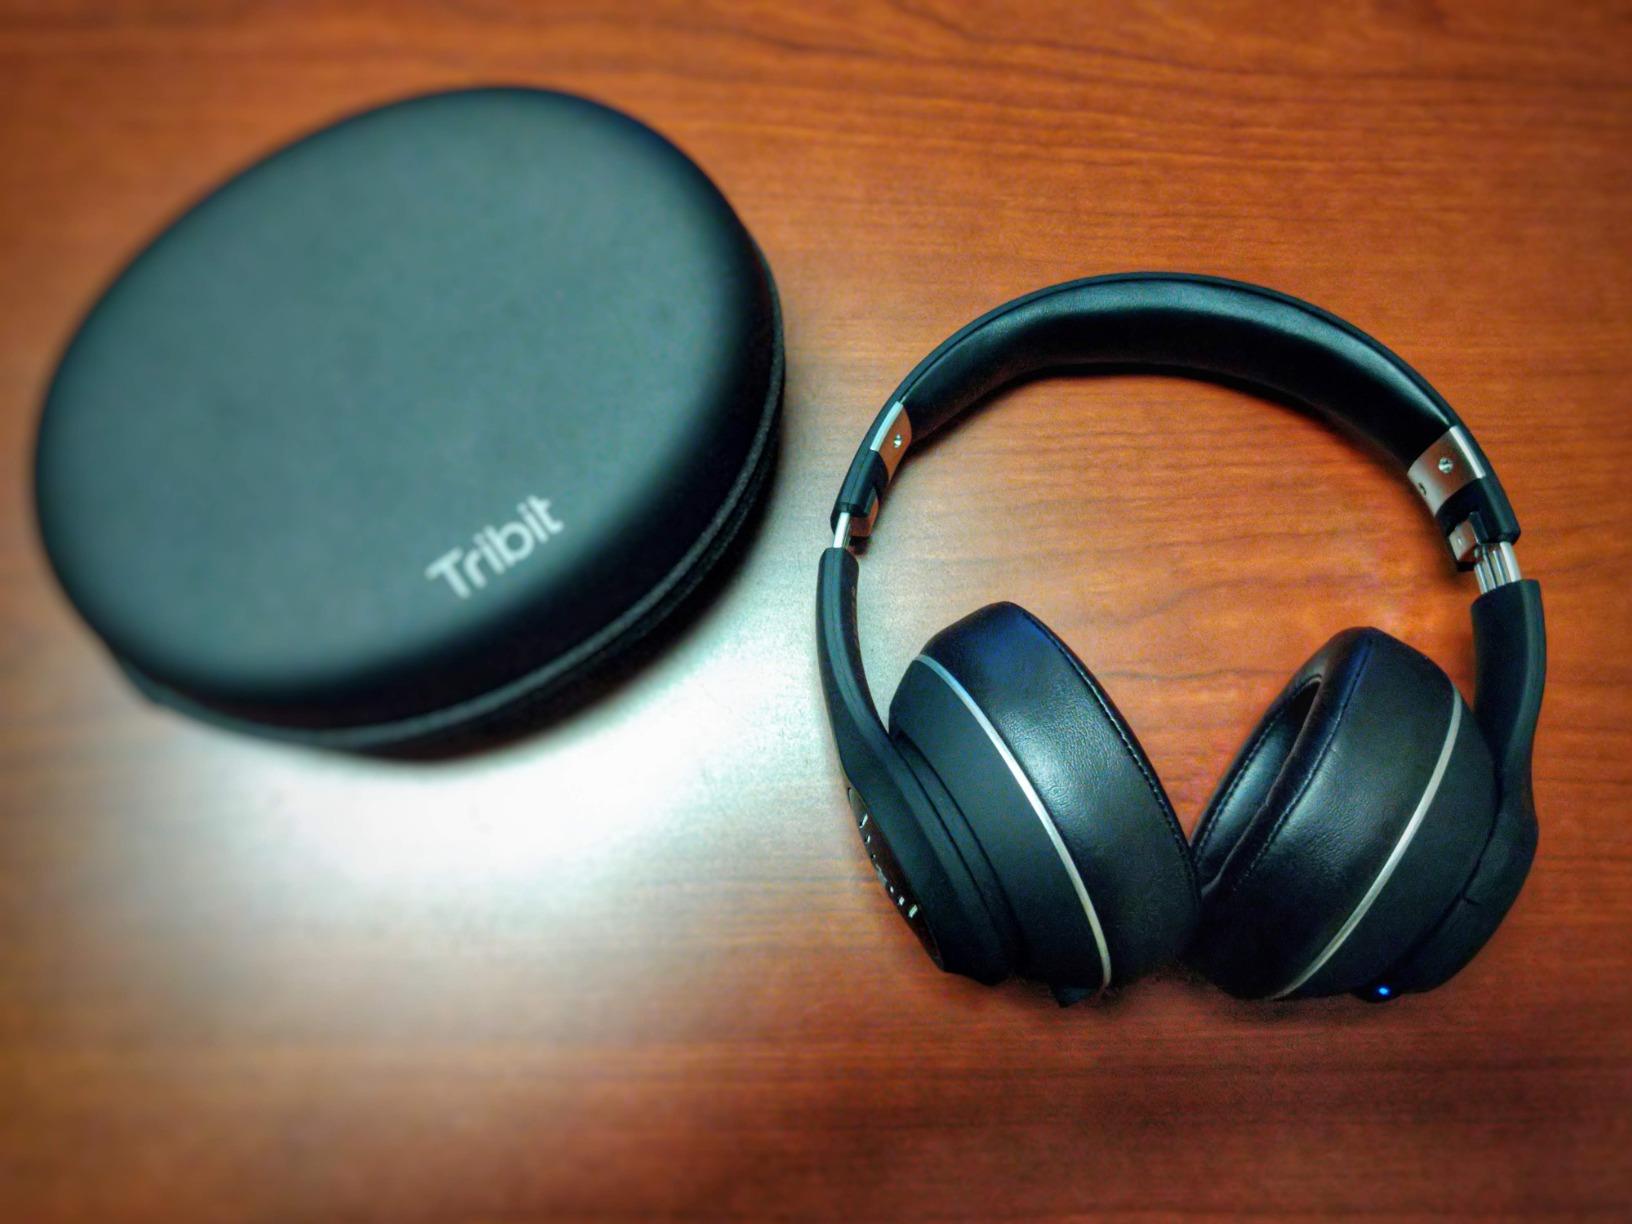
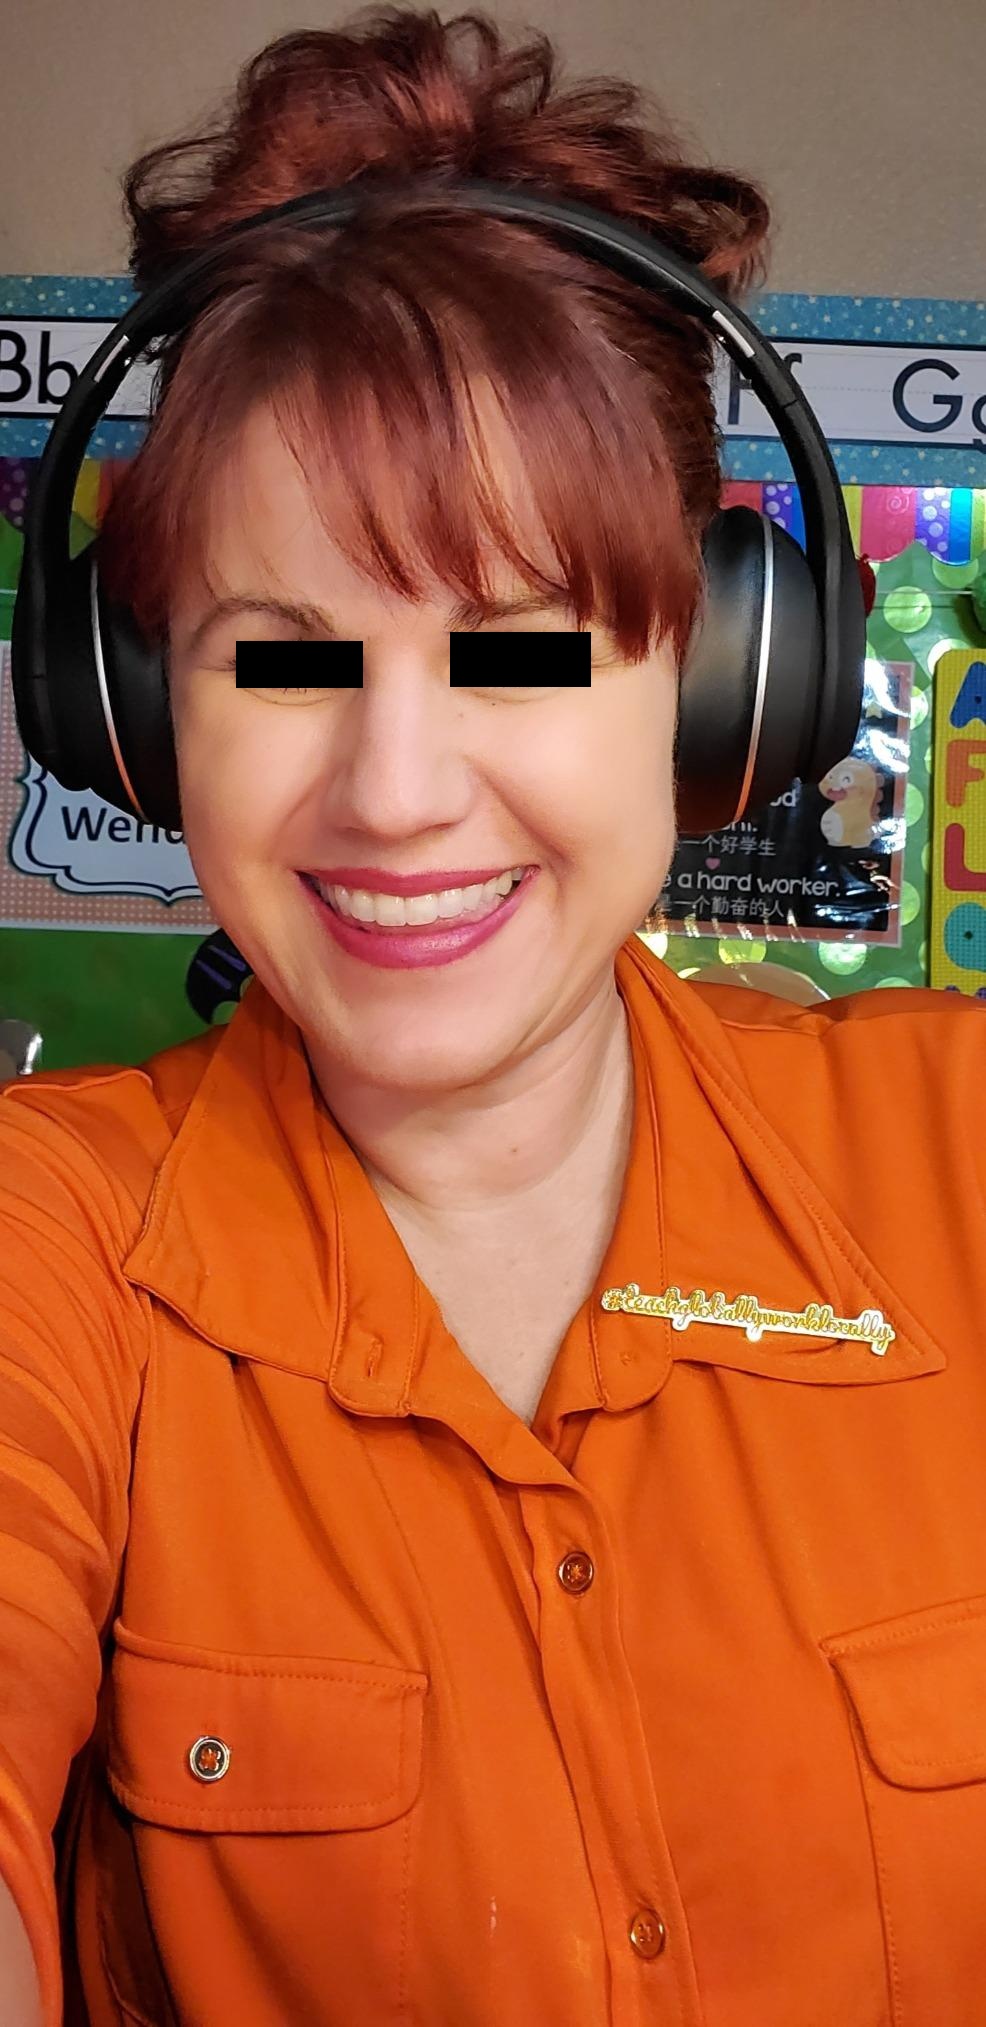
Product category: headphones
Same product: yes